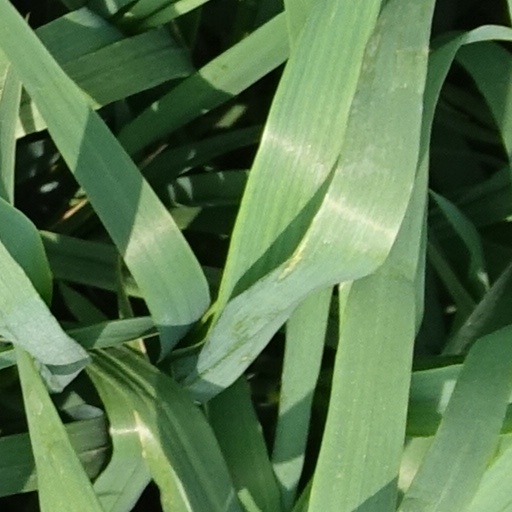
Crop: wheat